Stanhope and Tyne Railway

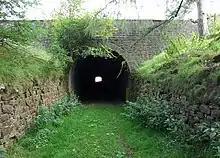
Hog Hill Tunnel, near Crawley

The Durham and Northumberland coalfield was rich in the mineral, and it was extracted in increasing volumes from the Middle Ages. Transport of the heavy mineral to market was expensive and difficult; water transport, on rivers and by coastal shipping was the most practicable, and the earliest pits were close to waterways, particularly the River Tyne and the River Wear. The deposits very close to the waterways soon became worked out, and the location of the mining moved progressively away in the seventeenth century, requiring longer transits overland.